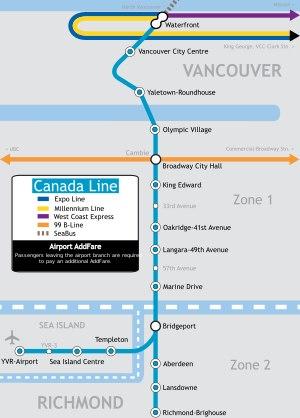
La Canada Line est une ligne de métro canadienne automatique, située dans la région du Grand Vancouver, en Colombie-Britannique. Ouverte en 2009, elle est la troisième ligne du réseau du SkyTrain, exploité par la société TransLink. Elle est représentée en turquoise sur les cartes du réseau, pour 19,2 km de rails. La voie principale relie Vancouver à Richmond tandis qu'une voie secondaire de 4 km relie la station Bridgeport à l'aéroport de Vancouver.